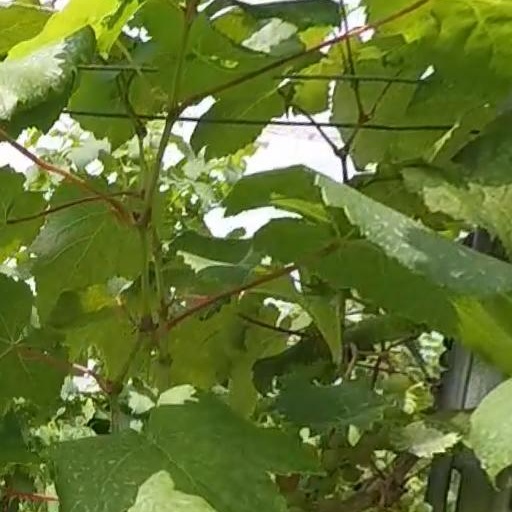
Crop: grape